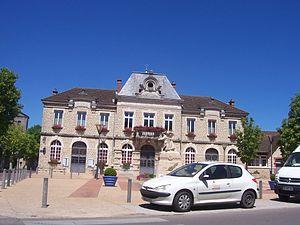
Mairie de Saint-Germain-du-Plain
Saint-Germain-du-Plain est une commune française située dans le département de Saône-et-Loire en région Bourgogne-Franche-Comté.